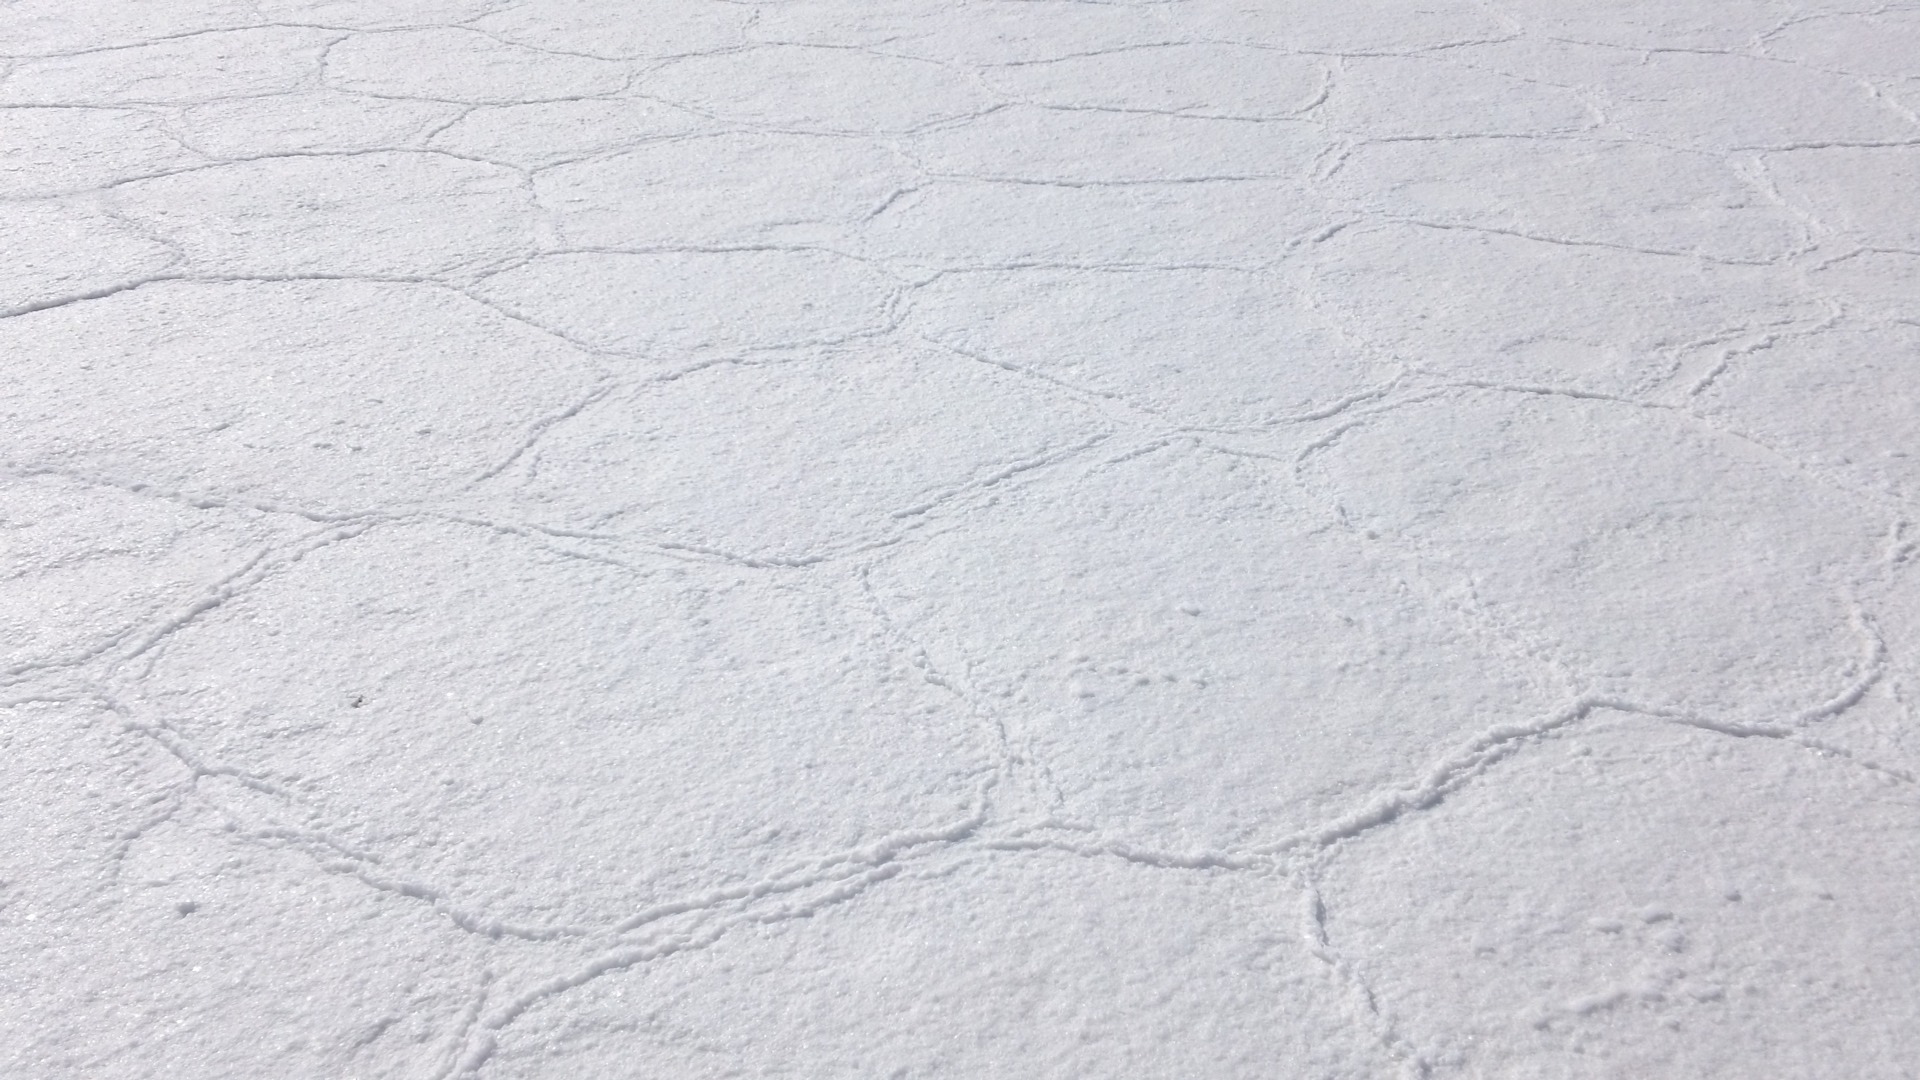
landscape, nature, outdoor, wilderness, floor, land, wild, environment, scenic, natural, scenery, material, bolivia, flooring, salt flats